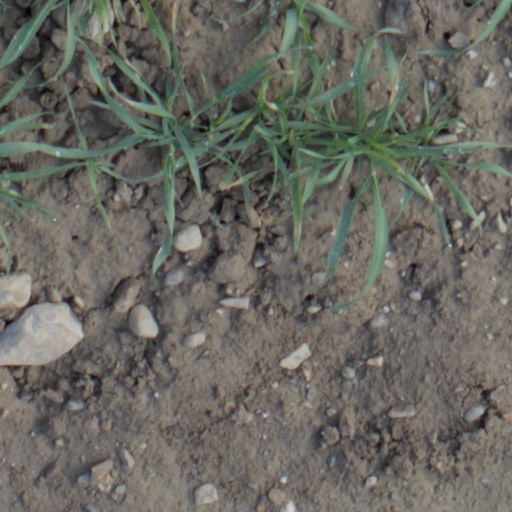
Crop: wheat